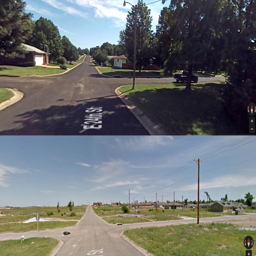
before and after the tornado looking down the same street , courtesy of maps